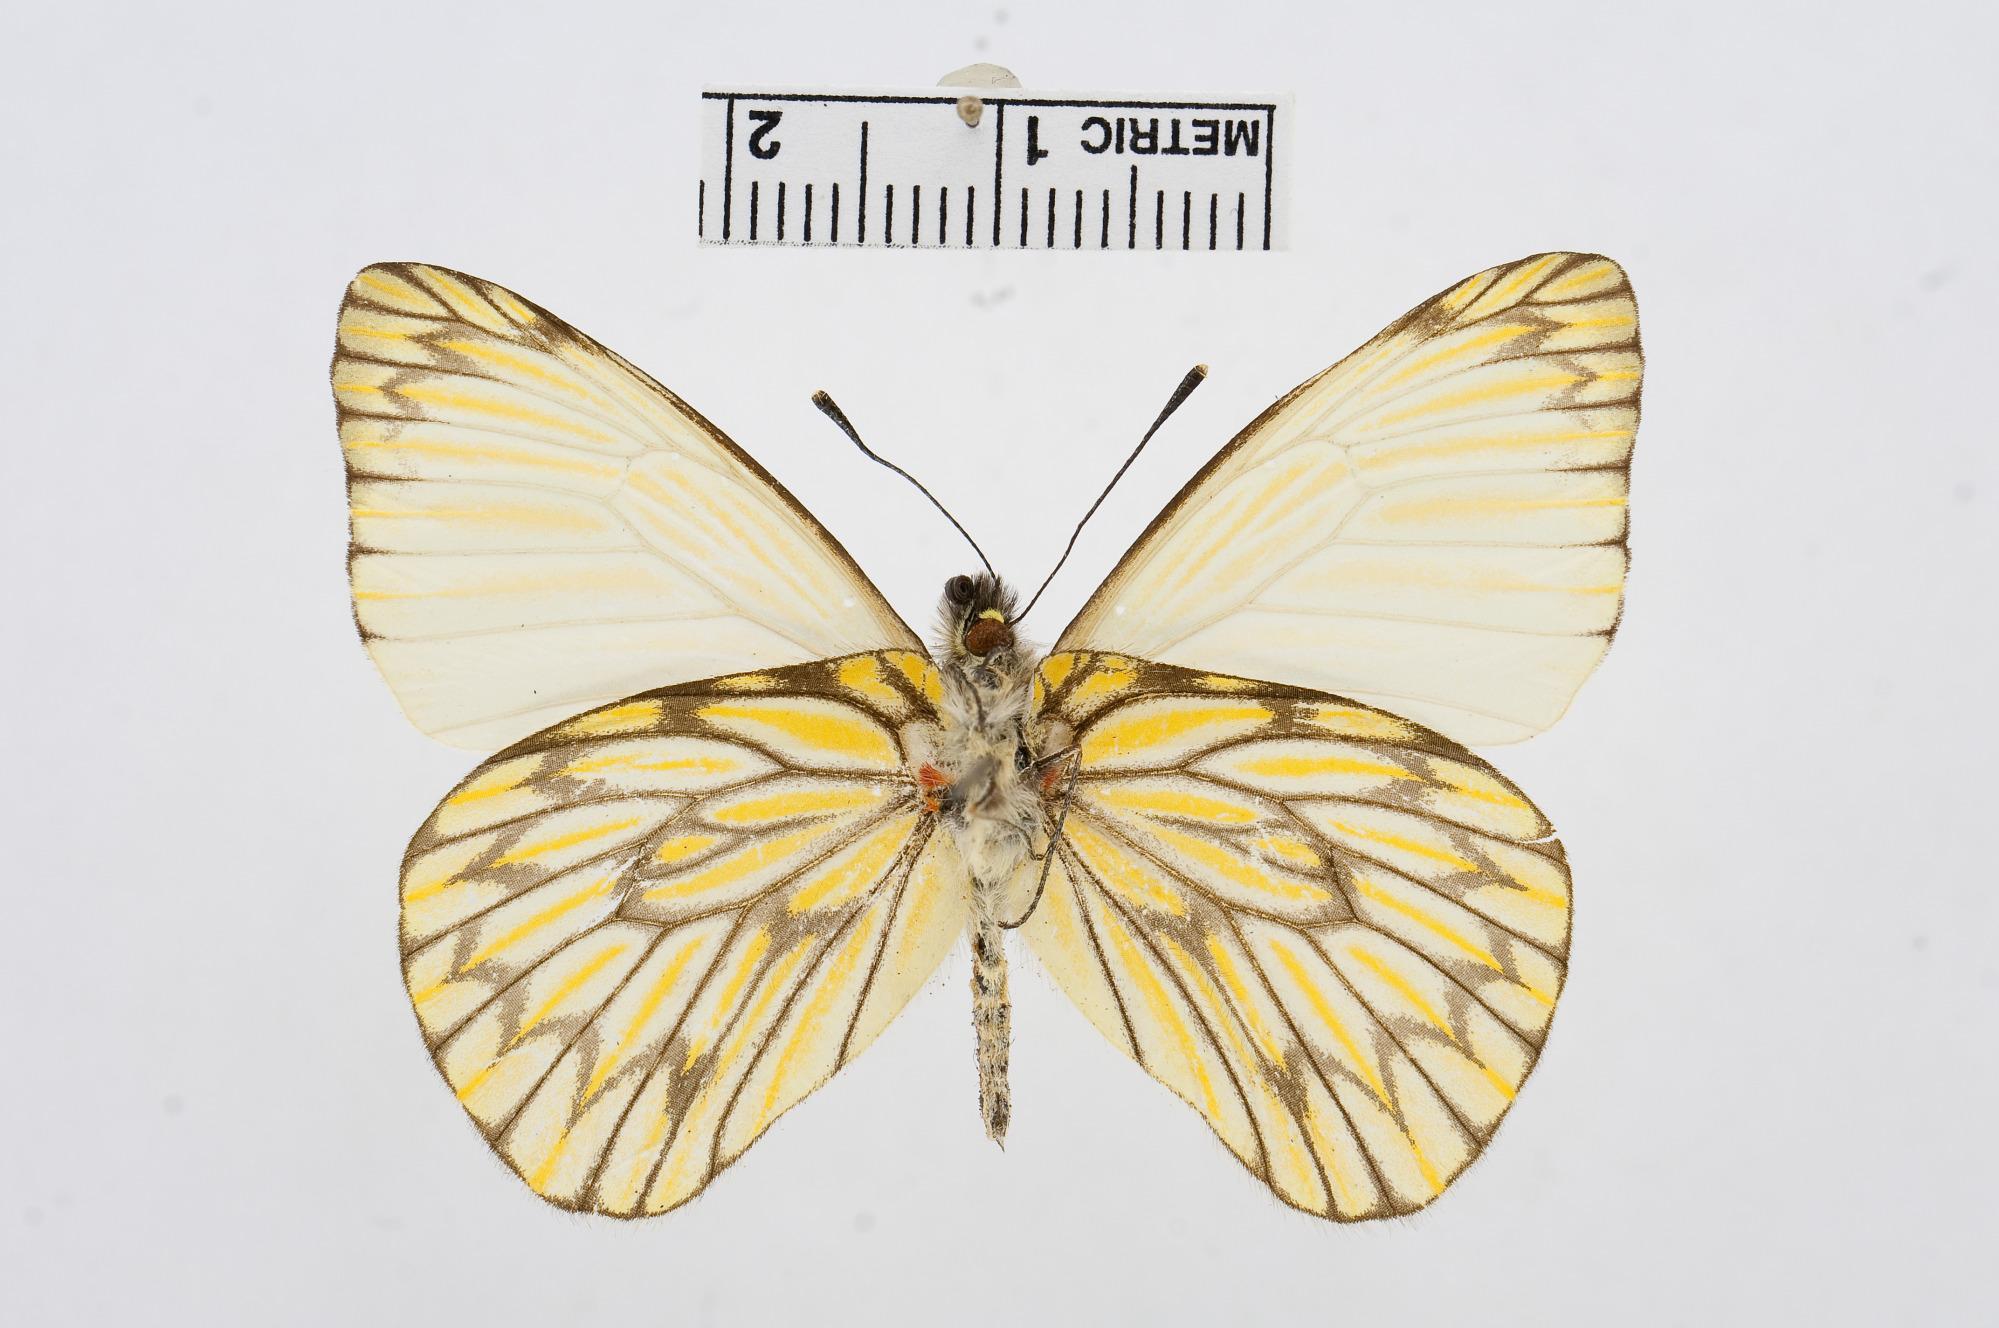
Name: Hesperocharis nereina
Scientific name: Hesperocharis nereina
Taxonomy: Animalia, Arthropoda, Hexapoda, Insecta, Lepidoptera, Pieridae, Pierinae